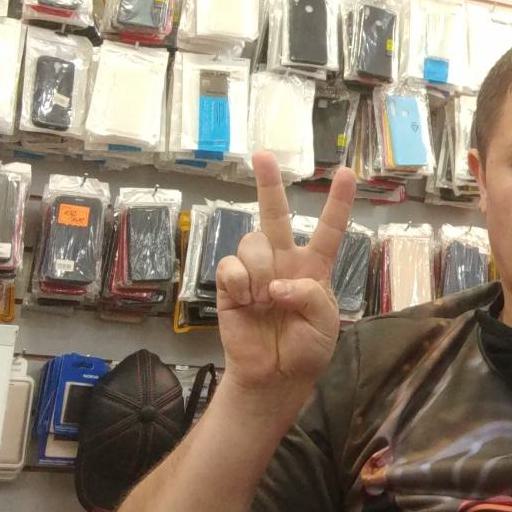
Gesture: peace